Varappuzha

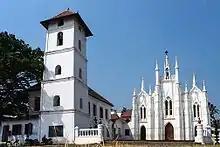
Varapuzha Basilica- RC

Varapuzha (Varapuzha Landing P.O.), Thevarkad, Vattapotta, Chirakkakom, Puthenpally, Muttinakom, Mannamthuruth, Thundathumkadavu, Chettibhagam, Devaswompadam, Kadamakkudy, Olanad, Muttinakam